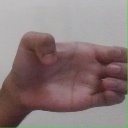
अक्षर: ख